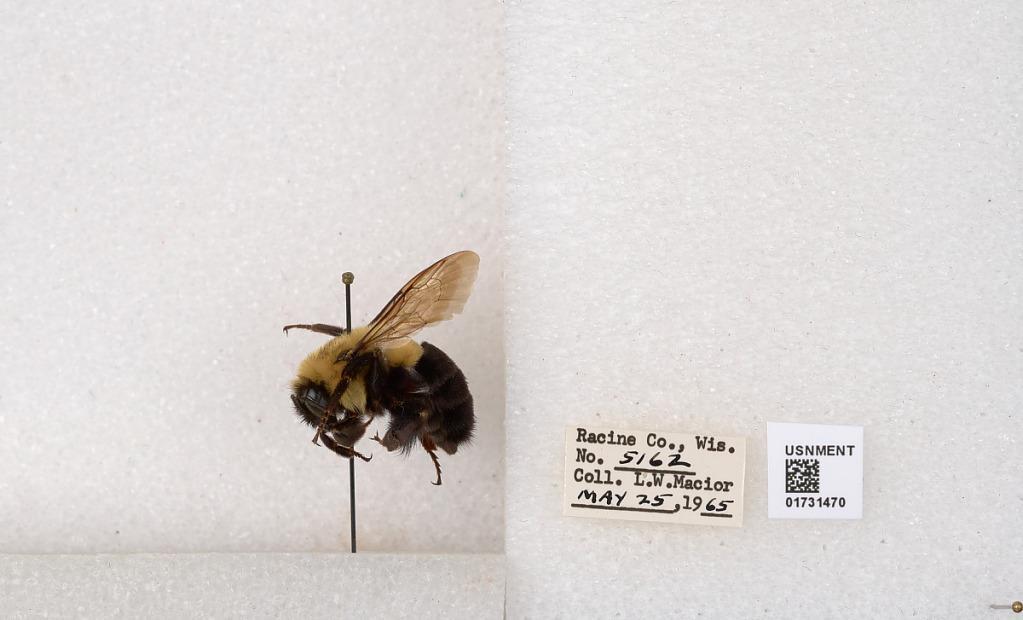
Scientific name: Bombus impatiens Cresson
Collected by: L. Macior
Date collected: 1965-5-25
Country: United States
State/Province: Wisconsin
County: Racine
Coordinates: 42.7299, -87.8123